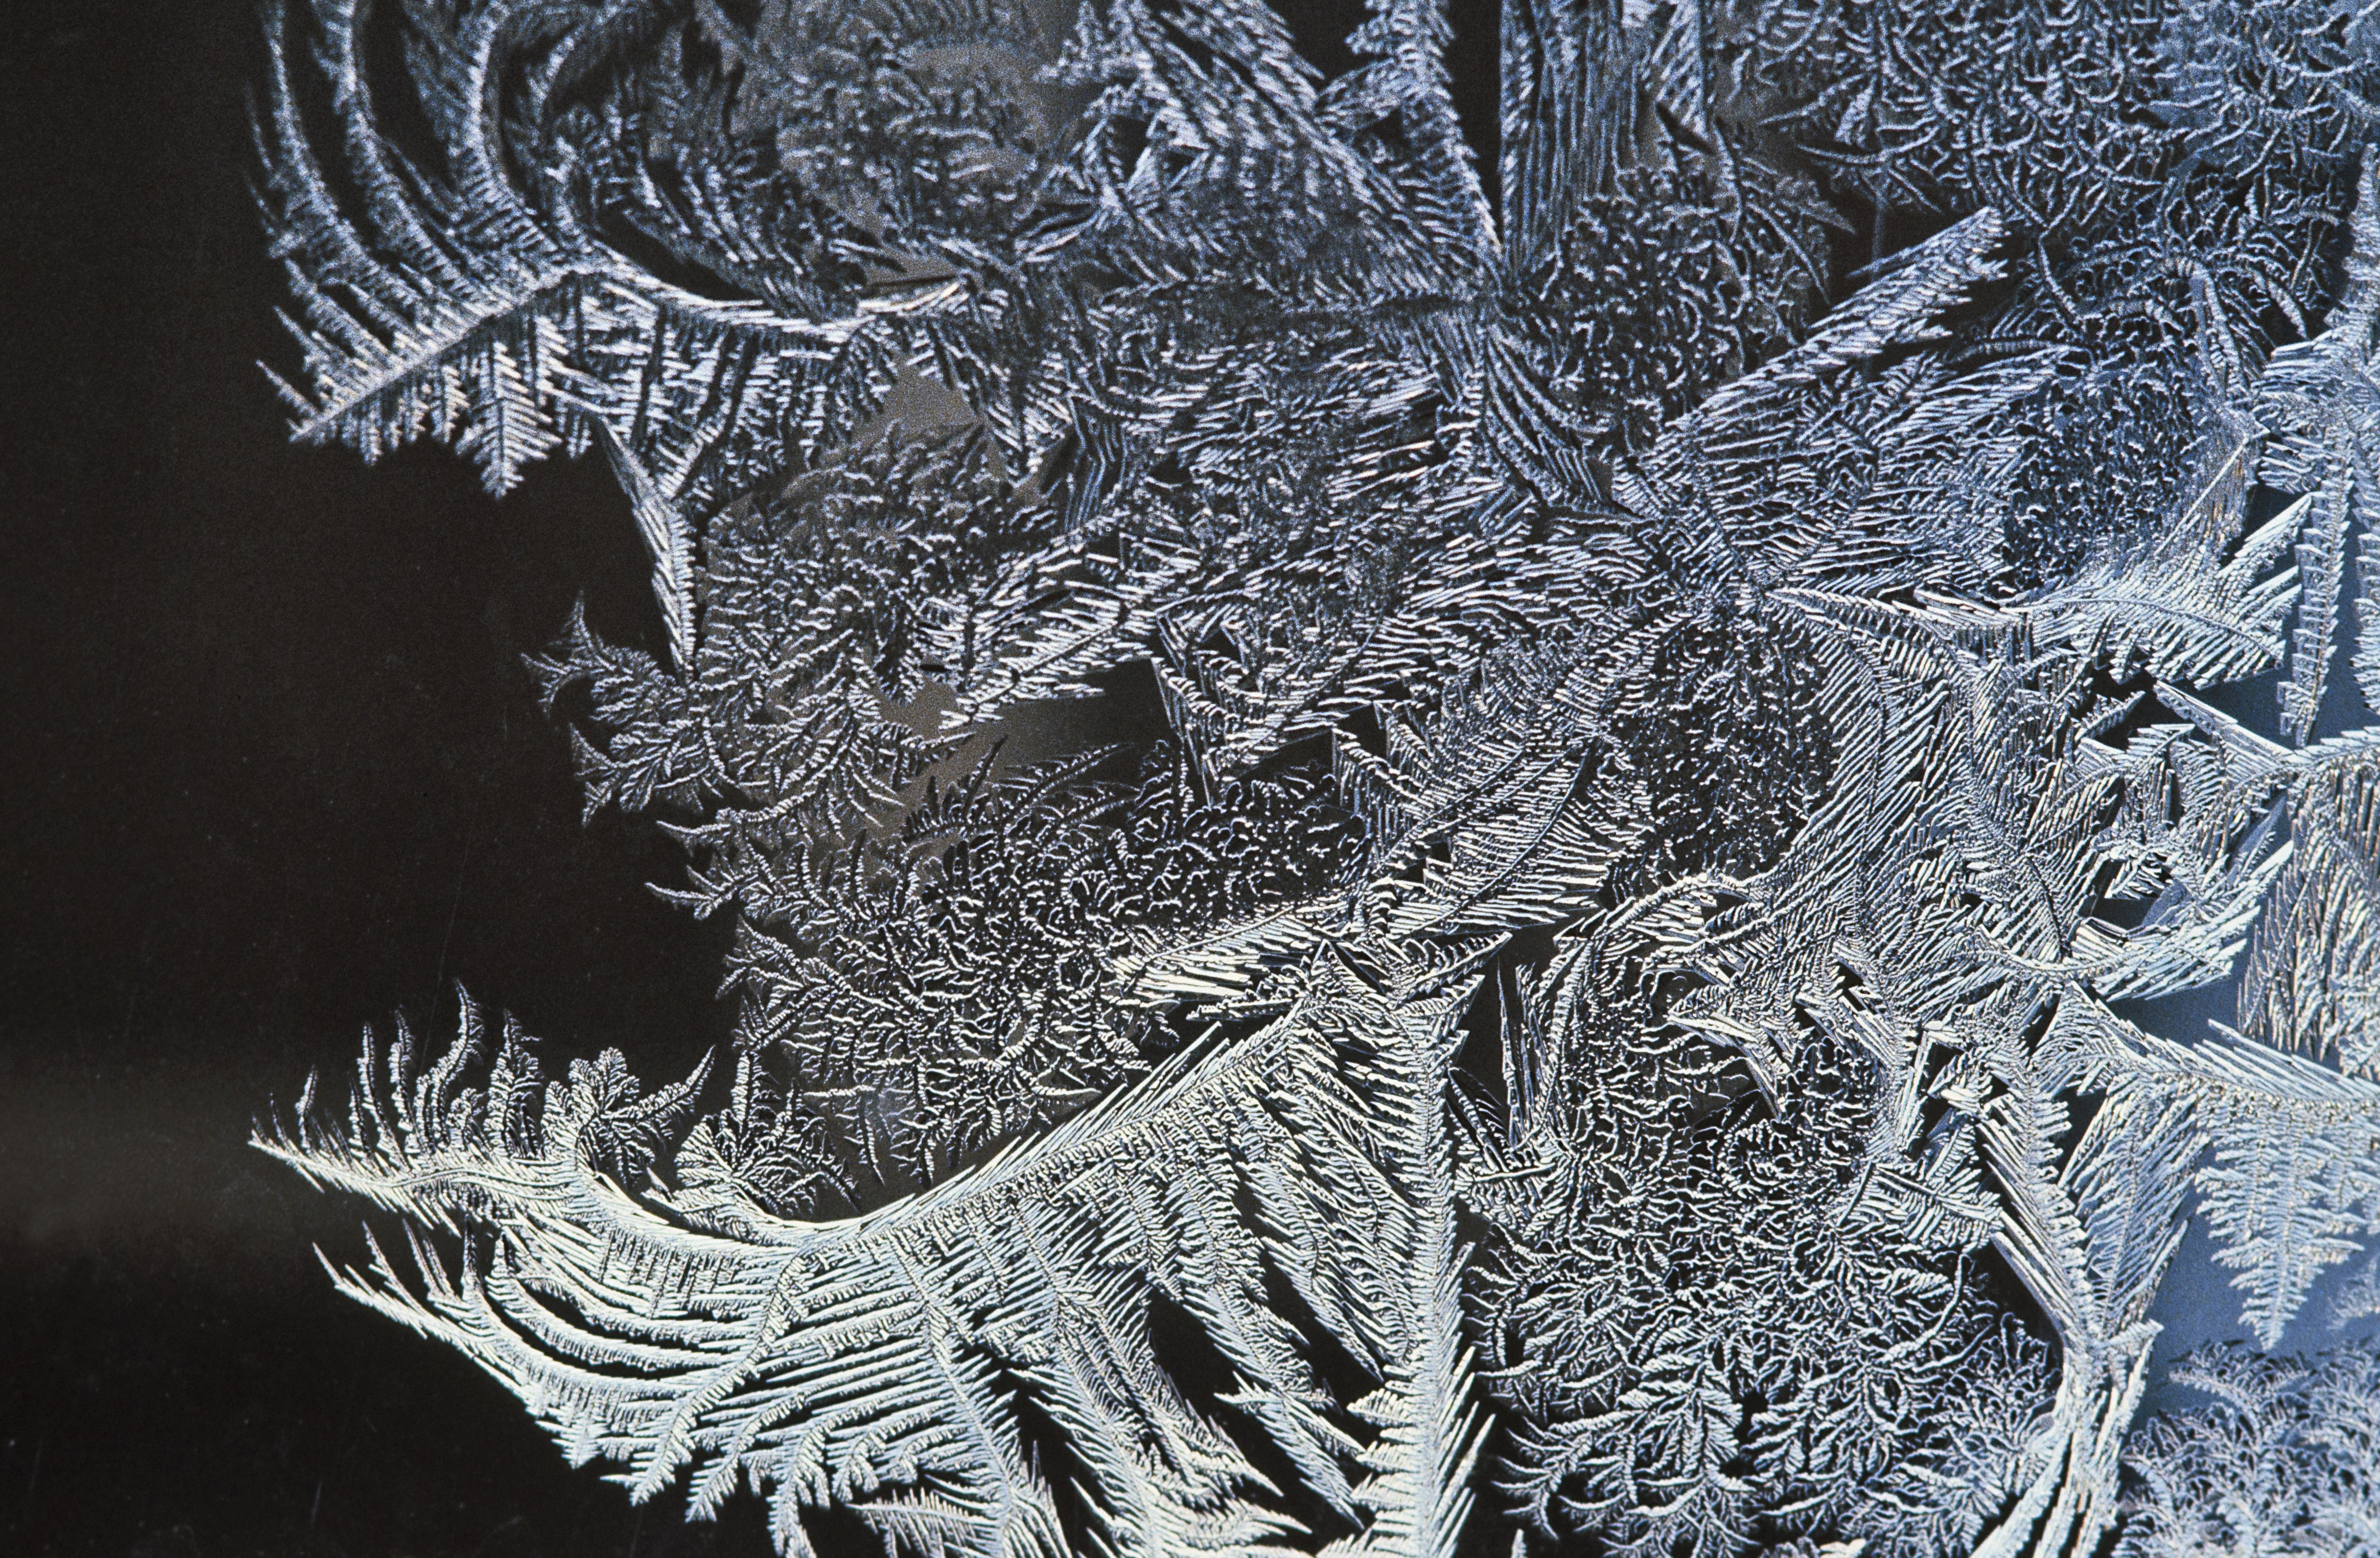
branch, cold, winter, white, window, frost, ice, pattern, frozen, grey, art, drawing, design, winter magic, crystallization, eiskristalle, crystals, hardest, scan kb dia, crystallize